Frank Helmick

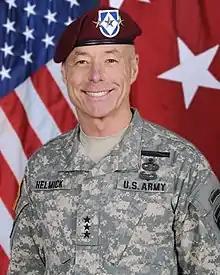

Frank Helmick (born April 29, 1953) is a retired United States Army lieutenant general. He is the former commanding general of the XVIII Airborne Corps. From February to December 2011, he additionally served as the deputy commanding general for operations, United States Forces – Iraq. Prior to assuming command of the XVIII Airborne Corps, LTG Helmick commanded the Multi-National Security Transition Command - Iraq along with the NATO Training Mission-Iraq from July 3, 2008, to October 7, 2009.